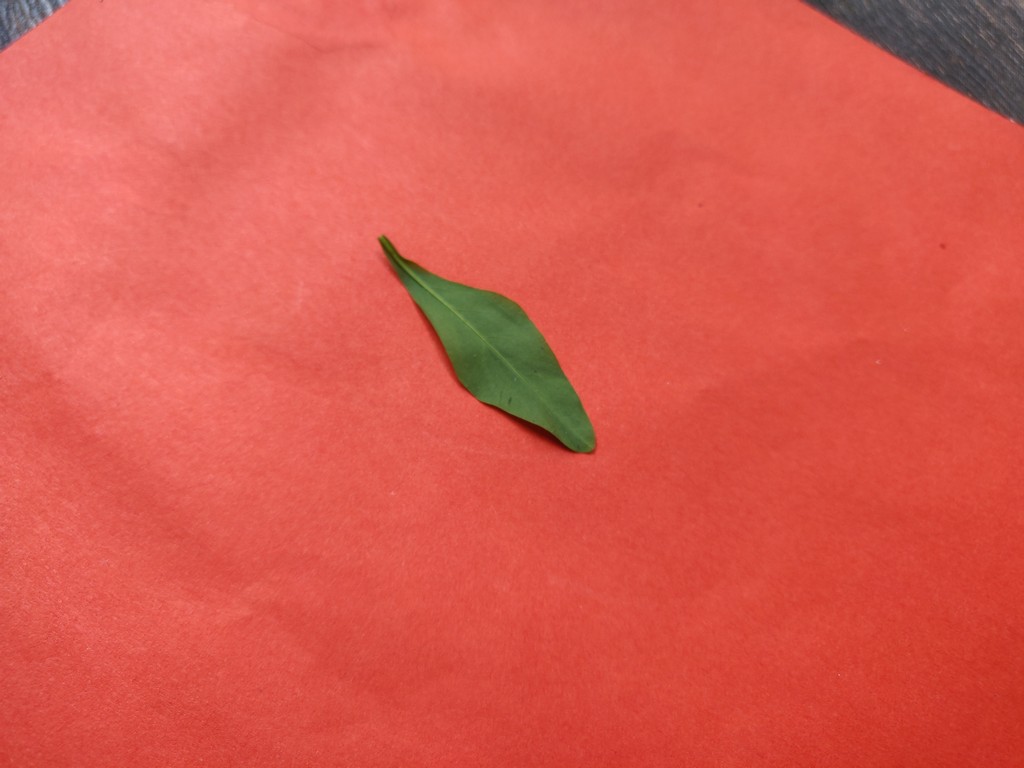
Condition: Healthy
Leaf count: single
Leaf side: back